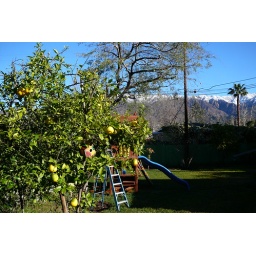
Snow in the San Gabriel valley mountains, behind our garden (patio and kitchen window view)